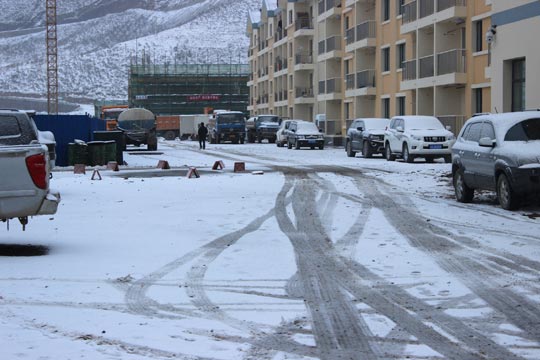
Weather: snow or frosty